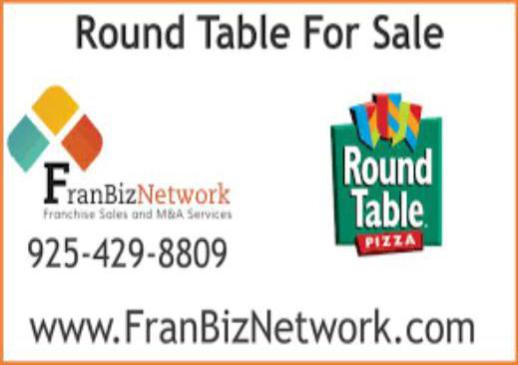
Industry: Food